The Harmsworth Red Magazine

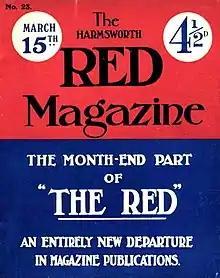
"The Harmsworth Red Magazine", 15 March 1910.

The Harmsworth Red Magazine, also known as Harmsworth's Red Magazine or just The Red Magazine, was a UK fiction magazine published by Alfred Harmsworth's Amalgamated Press in 620 issues from June 1908 to September 1939. It was edited by John Stock. It had counterparts, "The Yellow Magazine" and "The Green Magazine".